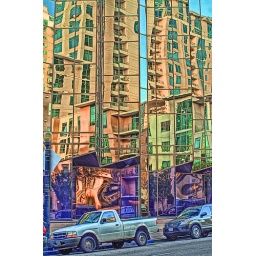
Lots of glass buildings in downtown San Diego, so reflections abound if you just look up.